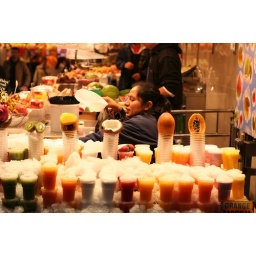
There are several stalls in the market that sell bright, delicious looking fruit juice.